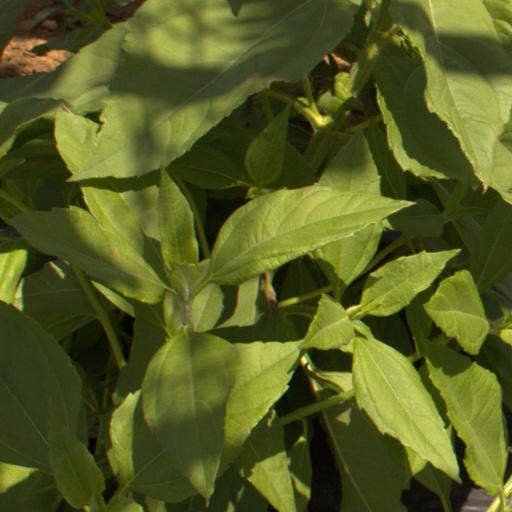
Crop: Jerusalem artichoke